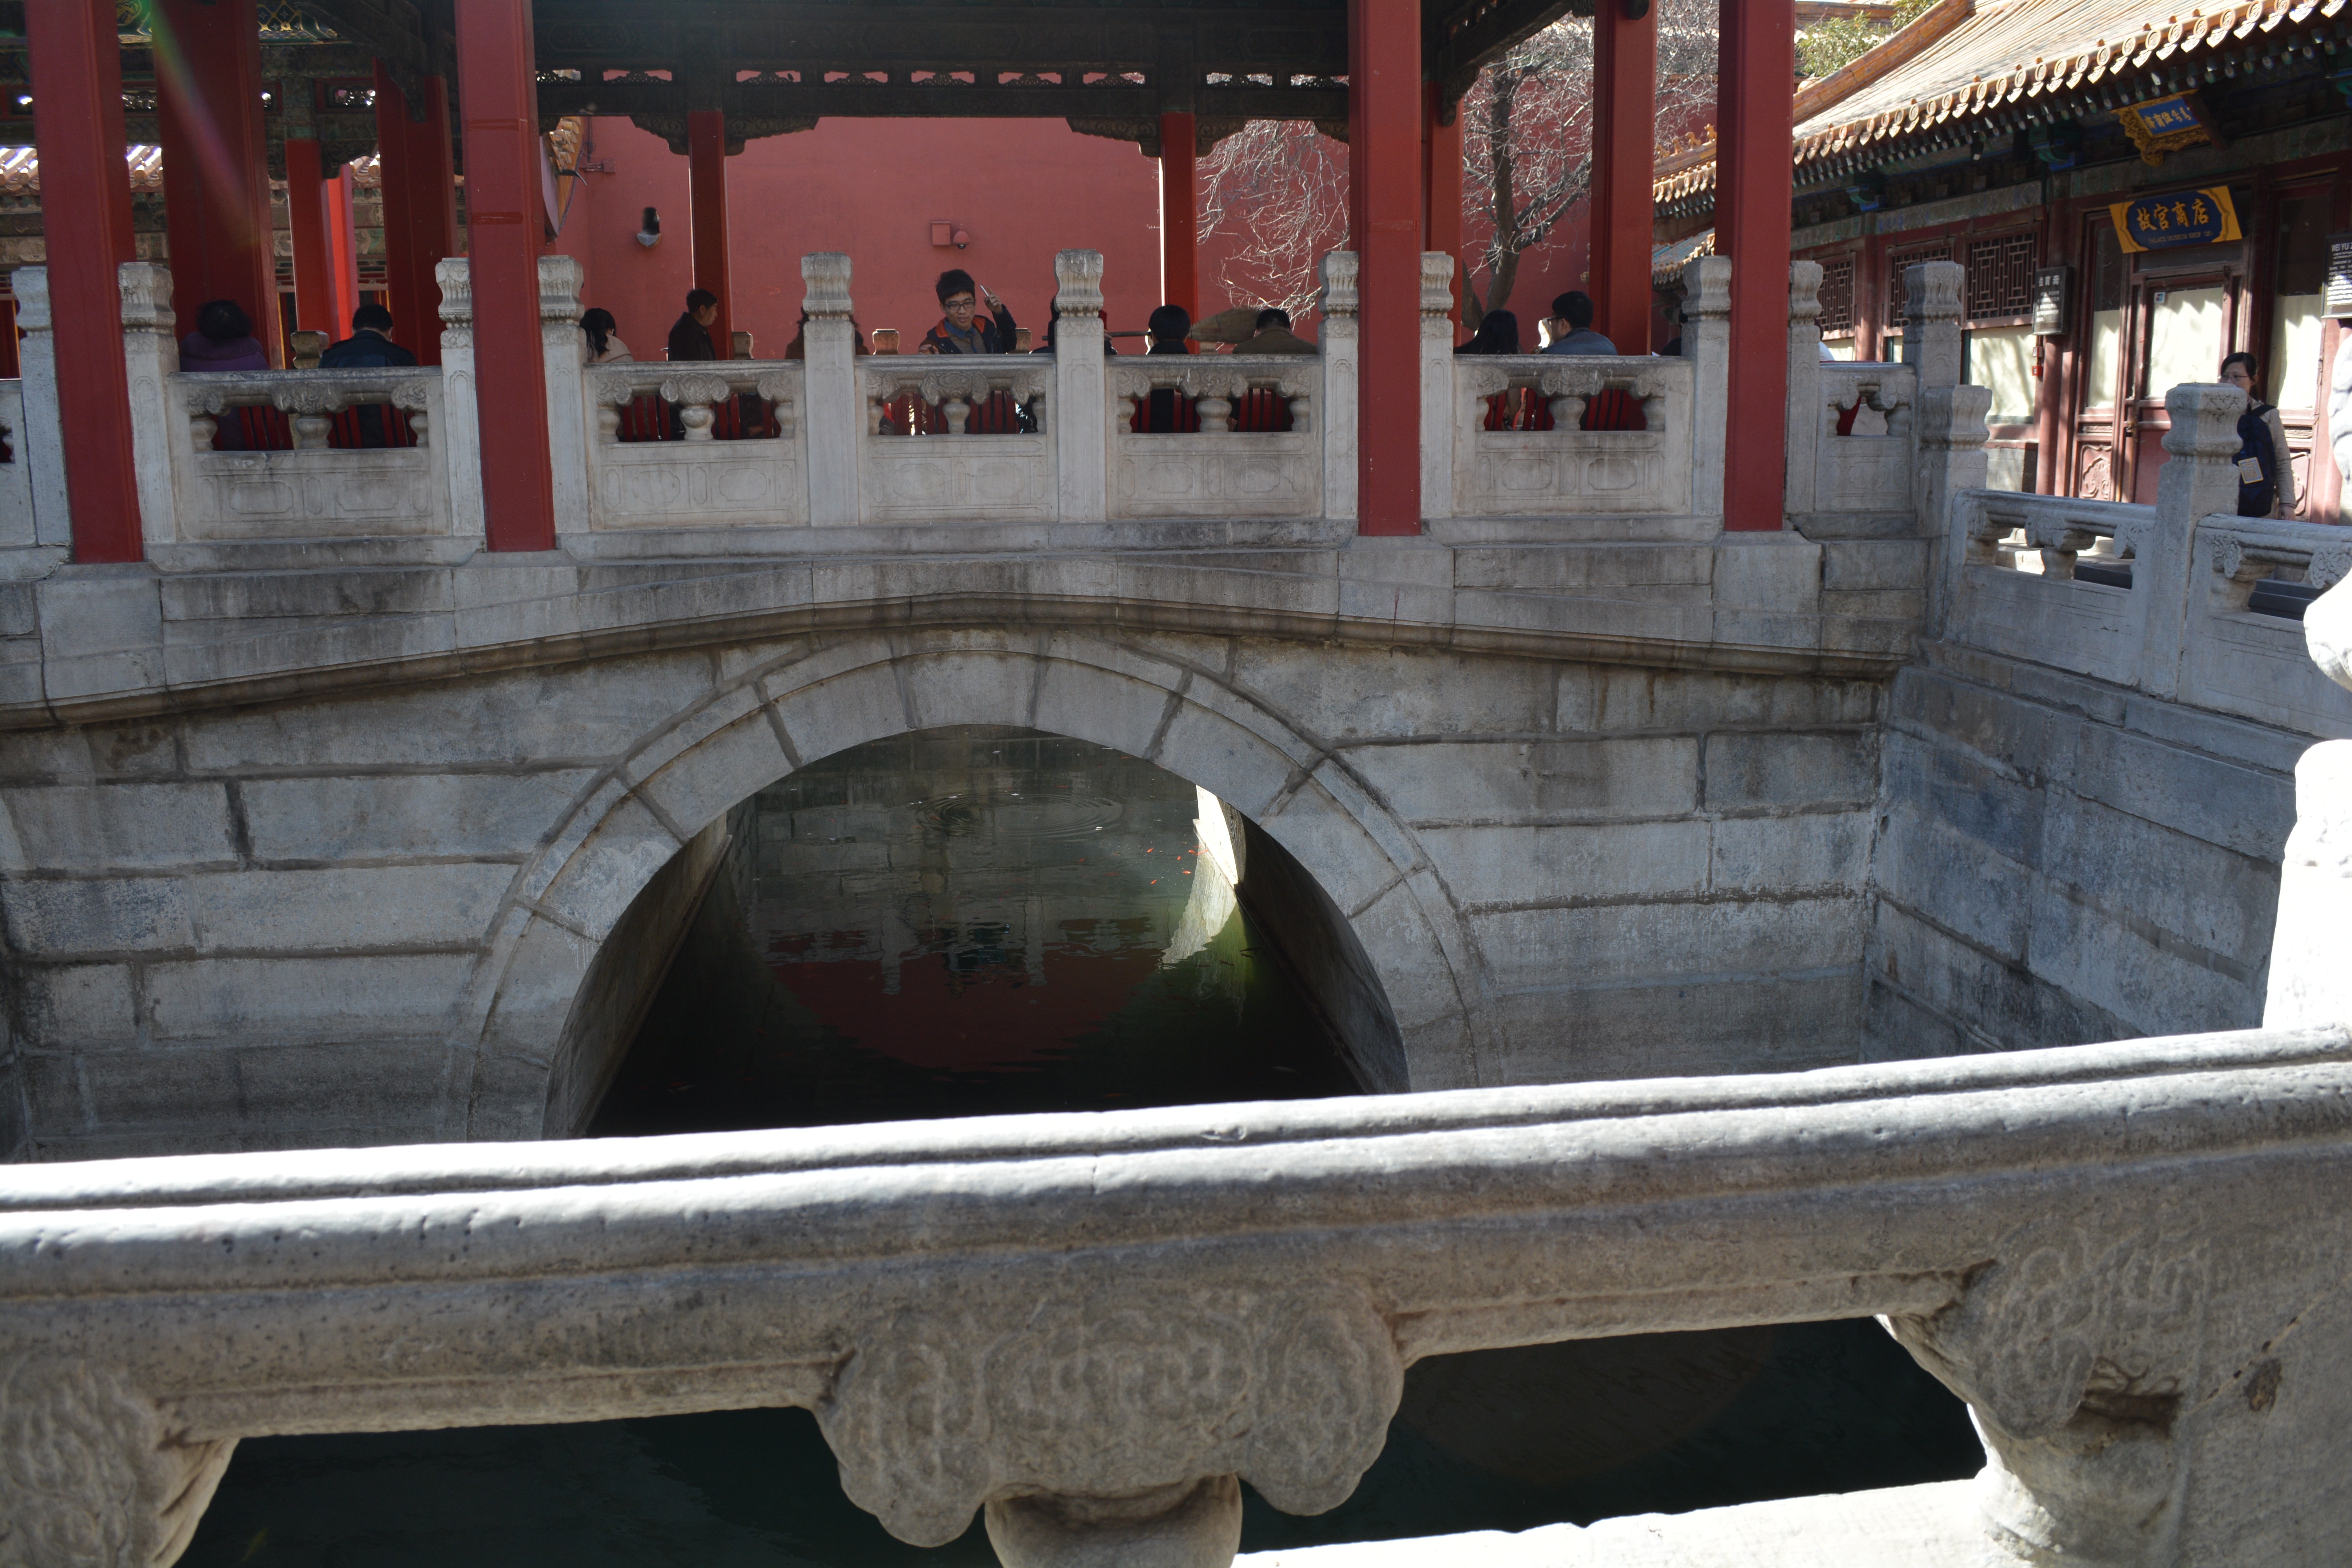
architecture, travel, arch, temple, shrine, ancient history